Coloman (bishop of Győr)

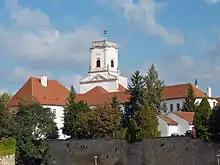
The Bishop's Castle ("Püspökvár") in Győr, whose earliest structures were built by Bishop Coloman

Coloman's seals were preserved from the years 1345, 1355 and 1356. The imagery of his seals is considered unusually rich in detail in the period. His first known seal (68x42 mm, 1345) depicts Mary, sitting in a tabernacle-like closed canopy, who holds a scepter in her right hand, with the child Jesus standing on her left knee. A line of blind traceries runs along the front of the throne bench. Attached to the two sides of the structure are appendices of a semicircular cabin of the same size as the height of the bench. There is a standing figure in the booths. The canopy overhanging the throne is crowned by a building pierced with open traceries between its two pinnacles. Below the lower, segmental arch of the building, the left-turning figure of Bishop Coloman kneels, behind which is a blurred coat of arms. The circumscription is ""S/IGILLUM/-COLOM/ANI- D/EI-GRAC/IA EPISCOPI/- IAURI- ENSIS..."". Coloman's second seal (77x50 mm, 1355, 1356) depicts the Coronation of the Virgin: Mary is crowned by her son Jesus, who holds a book in his left hand. Above the scene, a baldachin overturns, forming a battlemented building with tracery windows and tile covering. The large canopy is held by two rectangular towers set to the edge. The towers are covered with a pointed, tiled helmet, surrounded by a battlement. The mass of their upper level is broken down by tracery windows, the lower ones are transformed into two completely pierced, columnar tabernacles, in which two kneeling angelic figures facing the scene take place. Below the substructure, there is the right-turning, kneeling figure of Bishop Coloman. The base plane of the seal image is decorated with a diamond grid. The circumscription is ""S/IGILLUM/-DOMINI-COLOMANI-EPISCOPI-EC/CLESI/E- IAURIENSIS"". It is plausible that Coloman's second seal represents a Southern German (Swabian) cultural impact, which affected Central European artistic representations. Besides the cardinals and the archbishops of Esztergom, Coloman is the only known prelate in Medieval Hungary, who used a ring seal (70 mm) with a helmeted coat-of-arms the circumscription ""+S-DOMINI COLOMA-------IENSIS"". His royal ancestry is reflected by the title ""dominus"".